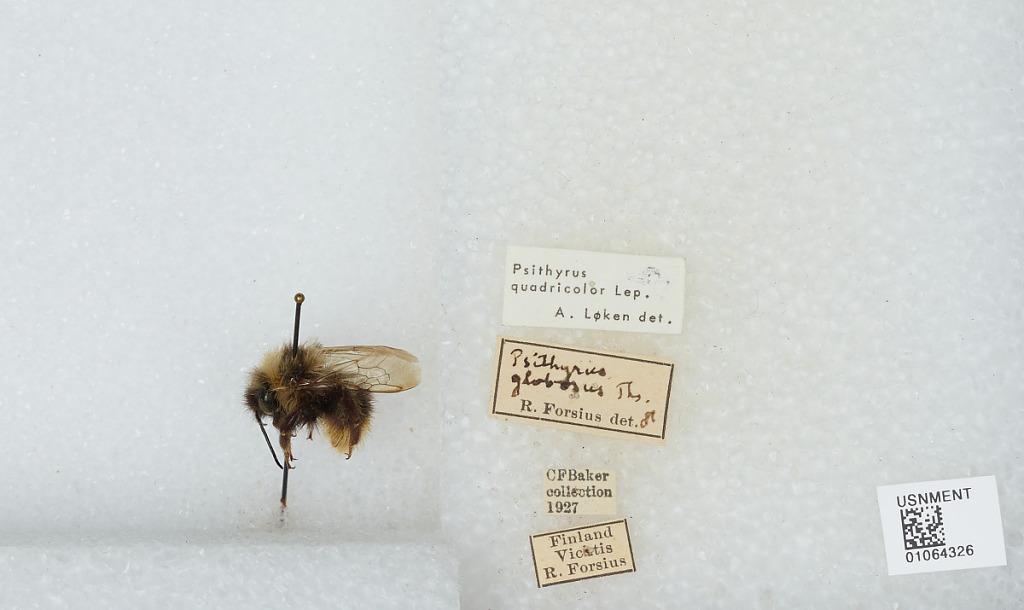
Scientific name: Bombus sp.
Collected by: R. Forsius
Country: Finland
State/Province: Uusimaa
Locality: Vihti
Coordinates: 60.4158, 24.3271
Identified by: Loken, A.